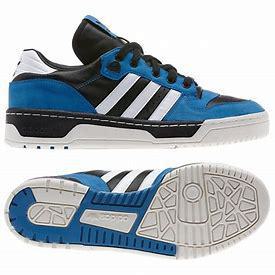
Brand: adidas
Model: originals Adidas Originals Rivalry